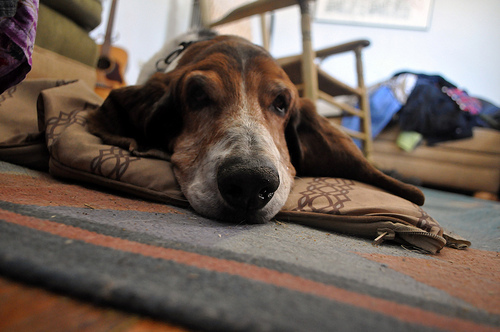
Breed: basset